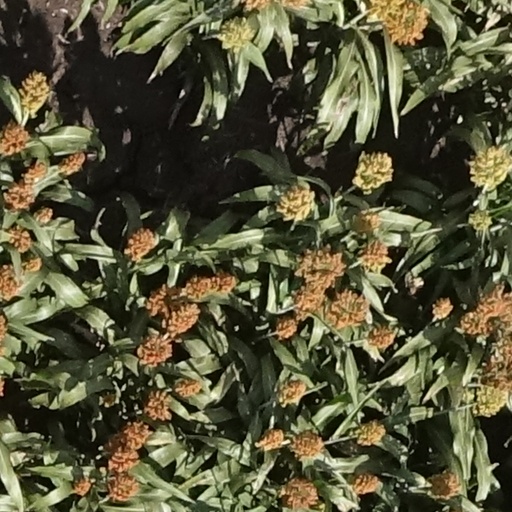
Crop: sorghum